Monument to the 1st Cavalry Army

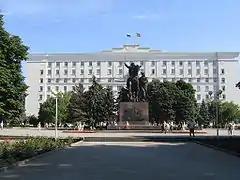
The Monument to the 1st Cavalry Army in front of the House of Soviets

The Monument to the 1st Cavalry Army is a monument in Rostov-on-Don, Rostov Oblast, Russia. It was built in 1972 on the project of architect Evgeniy Vuchetich and is situated at the centre of the Soviets Square. It is dedicated to the soldiers of the Red Army who in 1920 defeated the White forces and took the city. The monument has the status of an object of cultural heritage of regional significance.